Barry Clifford

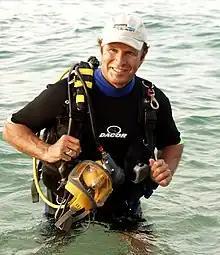
Clifford c. 2009

Around 1982, Clifford began discovering the remains of the "Whydah Gally", a former slave ship captured by pirate Samuel Bellamy which sunk in 1717, during the Golden Age of Piracy. In 1988, the Massachusetts Supreme Court ruled that 100% of the "Whydah" rightfully belonged to Clifford Clifford opened his Whydah Pirate Museum in West Yarmouth, Massachusetts. A smaller selection of artifacts was previously on an international touring exhibition through a National Geographic/Premier Exhibitions joint venture, called Real Pirates. In 2022, a permanent museum named Real Pirates was opened in Salem, Massachusetts displaying more artifacts from the shipwreck.